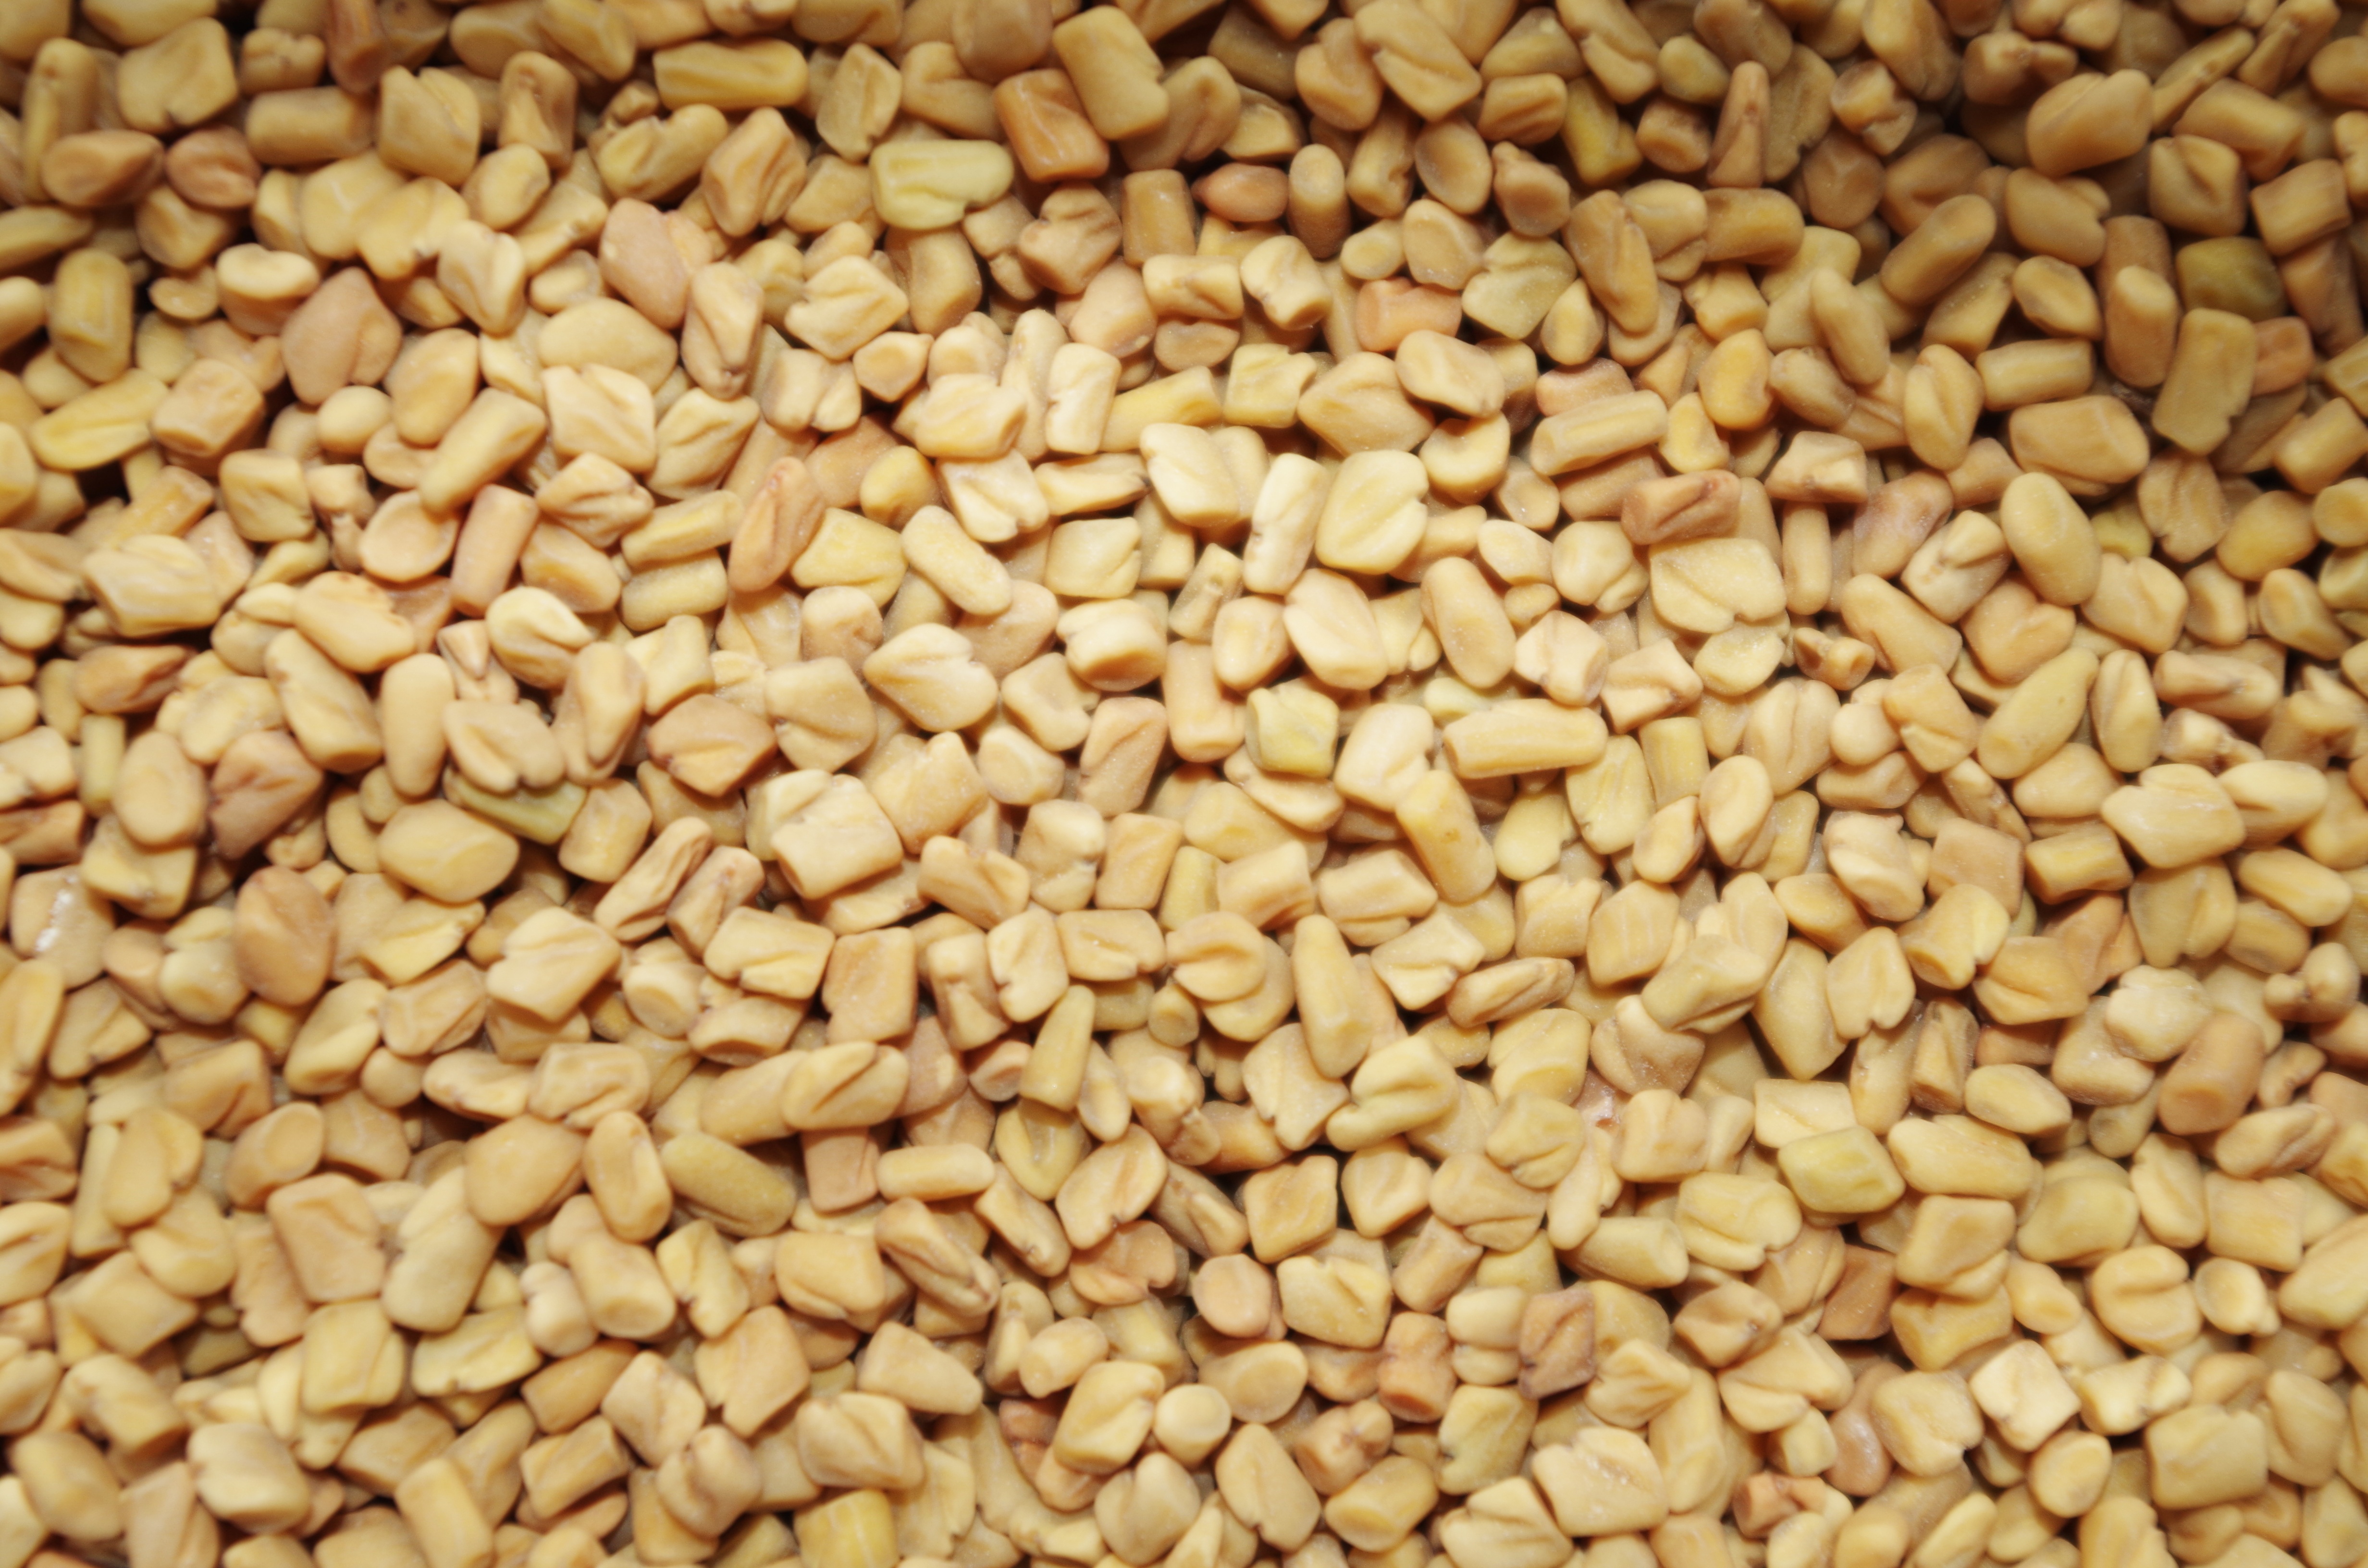
plant, meal, food, pepper, produce, crop, agriculture, health, cereal, seeds, flowering plant, fenugreek, grass family, land plant, whole grain